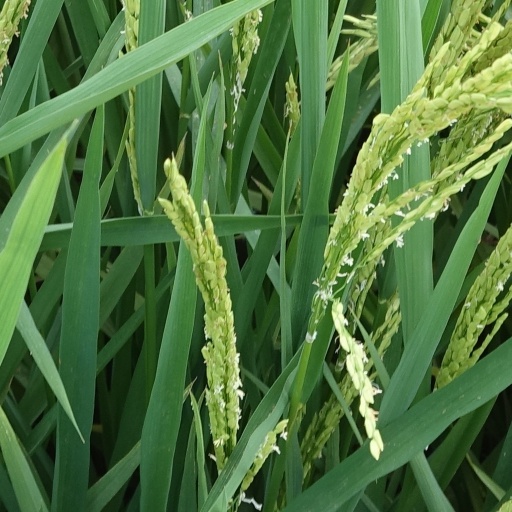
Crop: rice